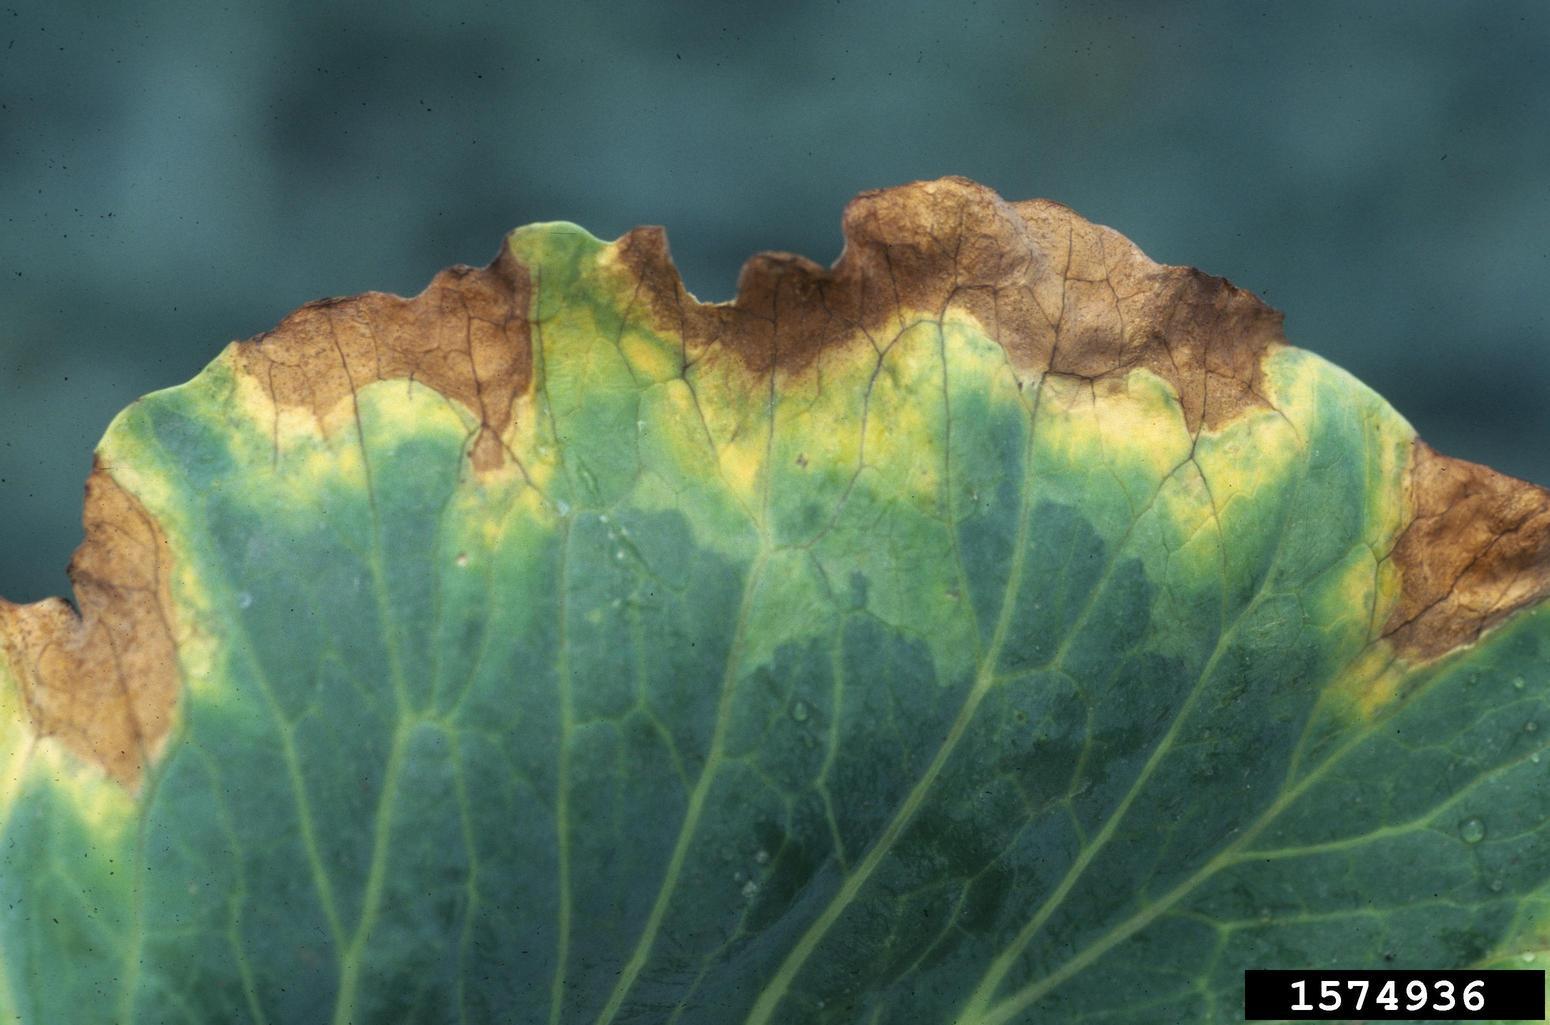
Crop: unknown
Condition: cabbage_cabbage_black_rot